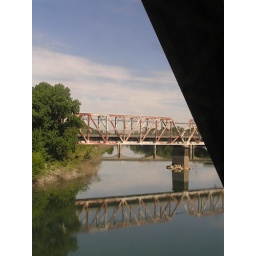
Auto bridge, clipped a bit by the railroad bridge on the upper right.